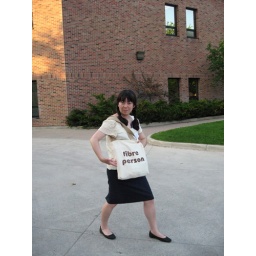
fibre person bags made by alisa